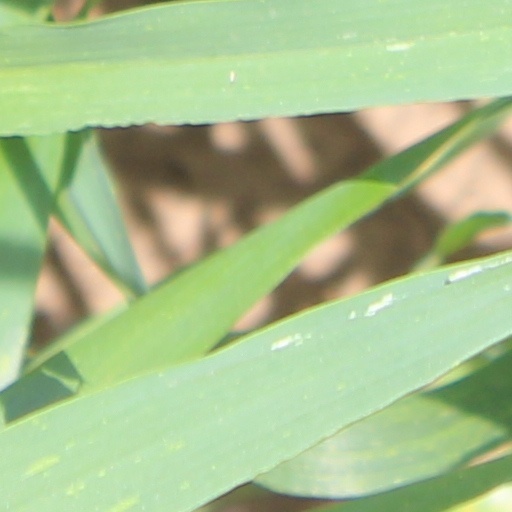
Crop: wheat